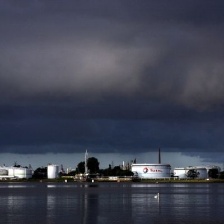
Cloud type: Nimbostratus